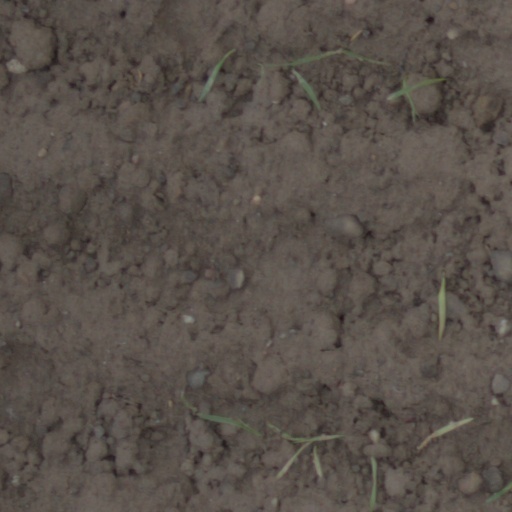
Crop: wheat